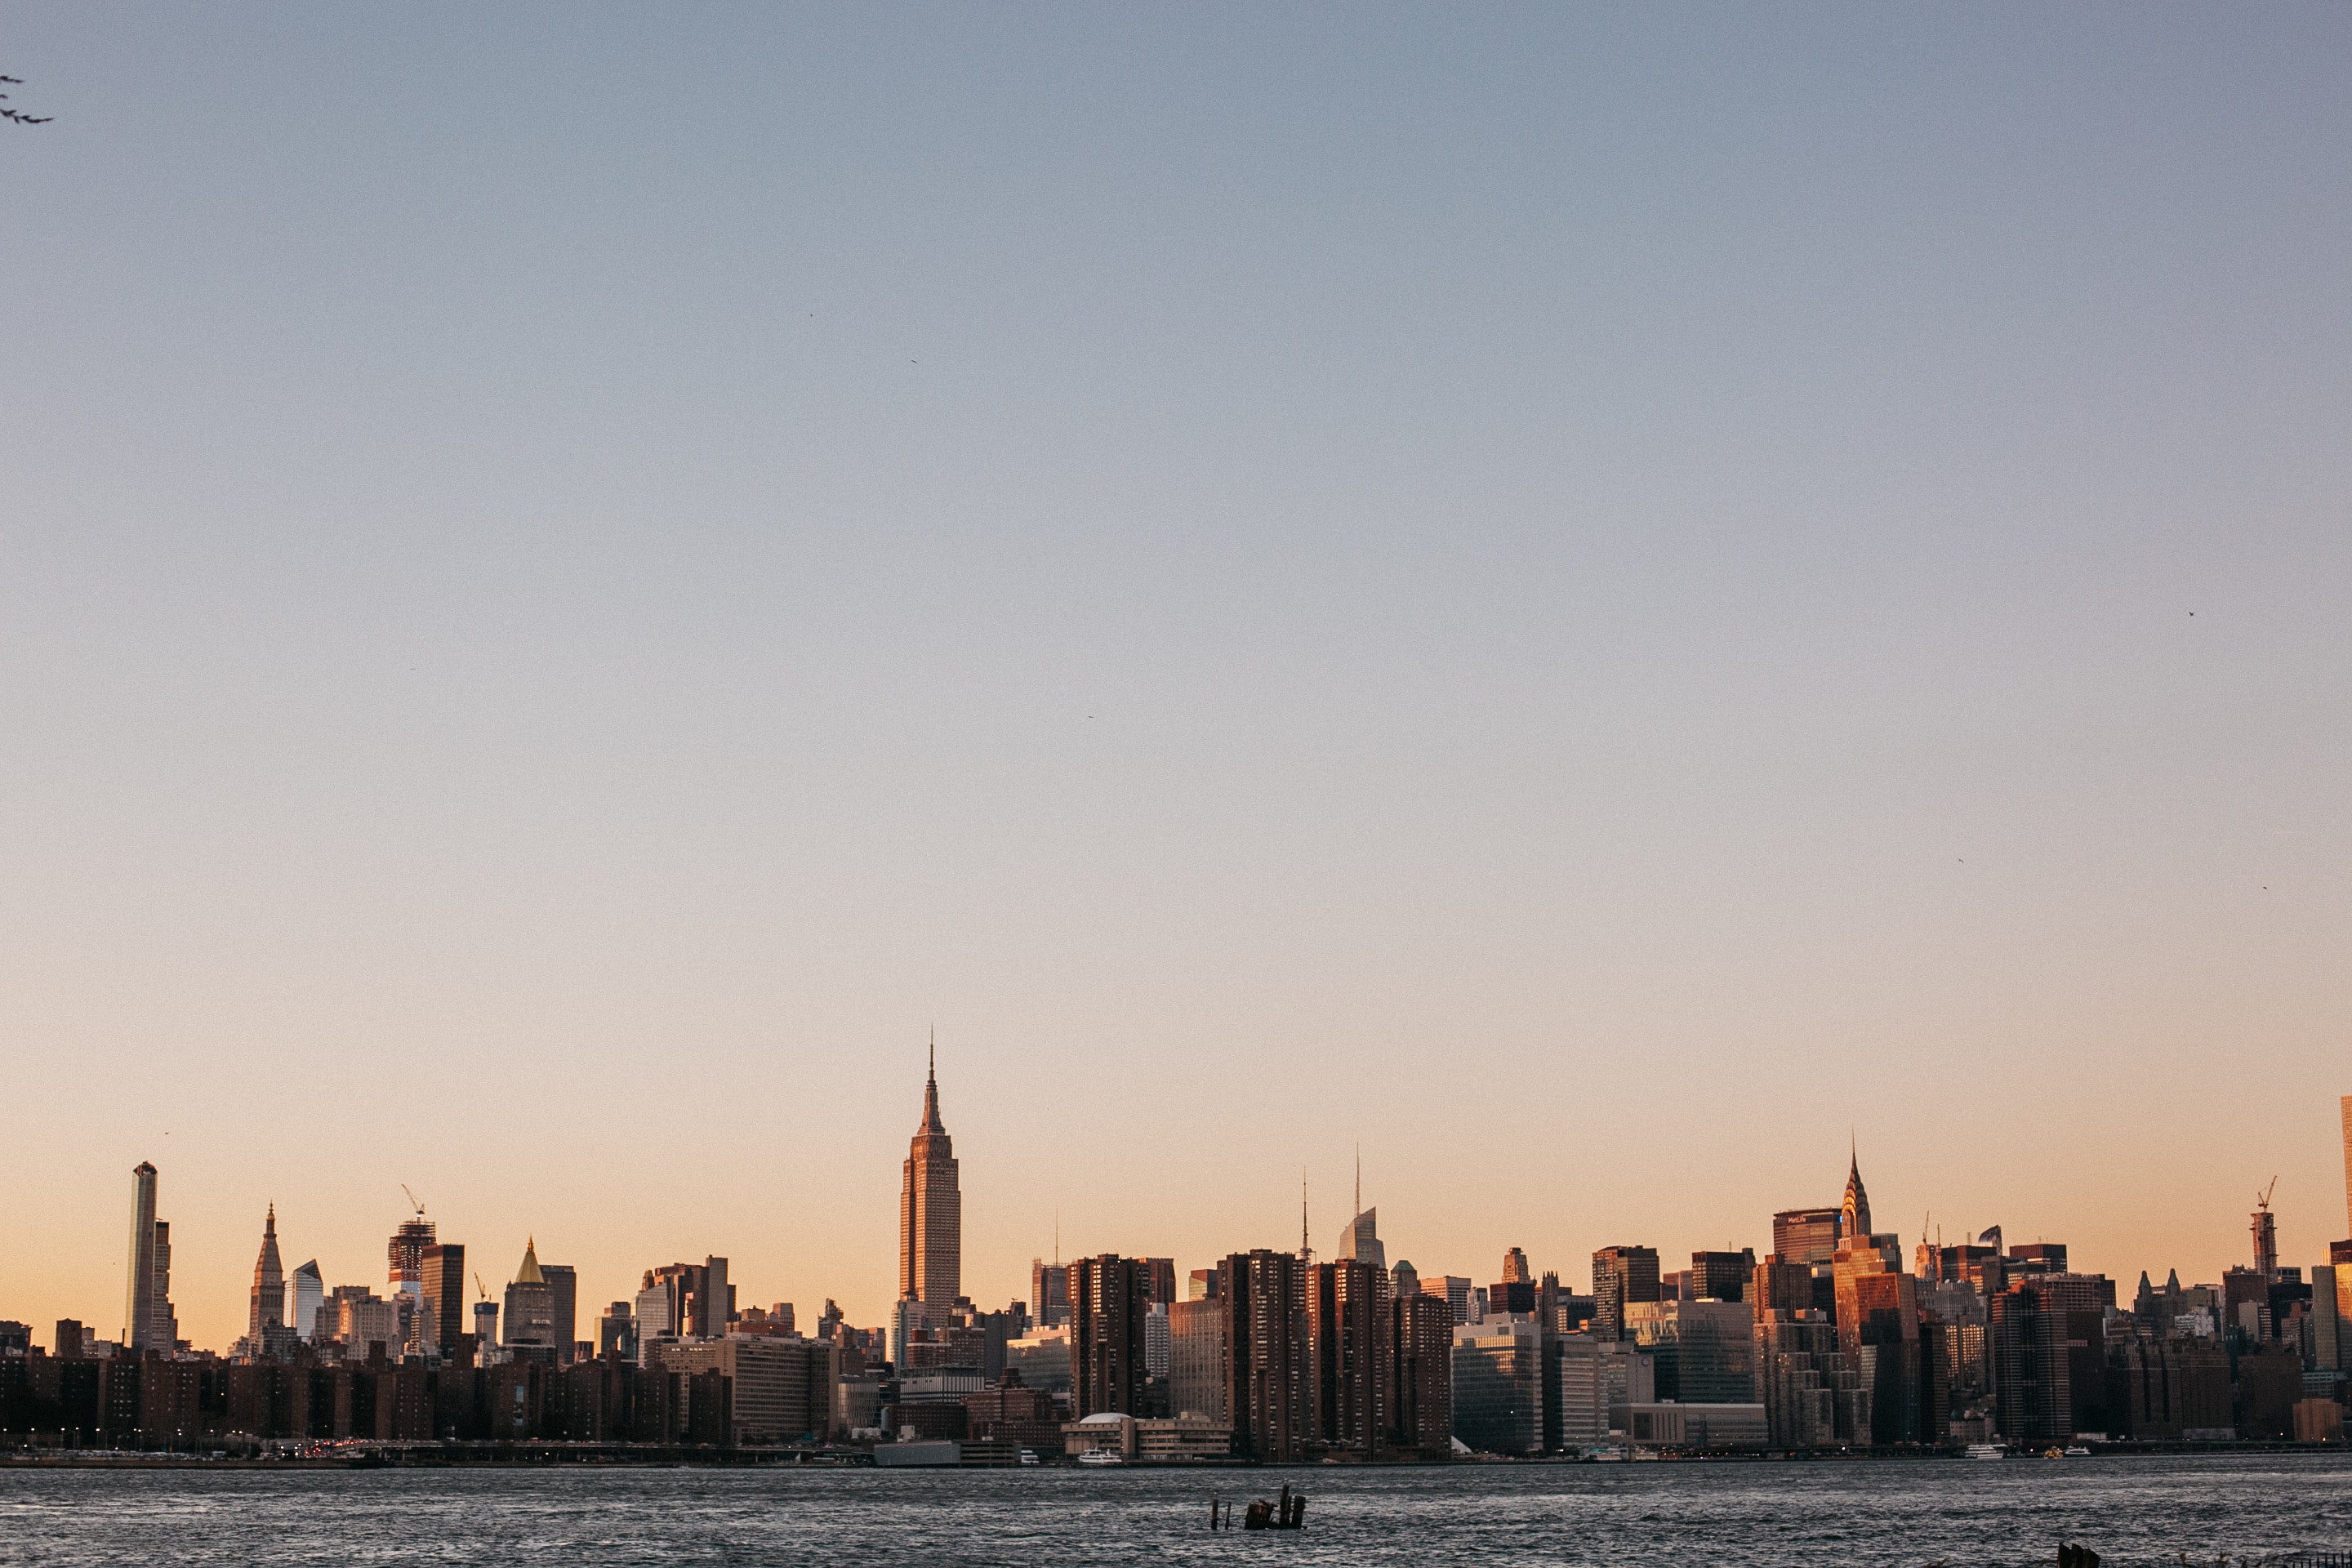
skyline, sky, city, cityscape, metropolitan area, urban area, metropolis, daytime, skyscraper, water, human settlement, horizon, landmark, tower block, downtown, evening, dusk, morning, river, cloud, waterway, sunset, sea, architecture, calm, afterglow, building, tower, vacation, night, ocean, boat, bay, vehicle, sunrise, tourism, channel, dawn